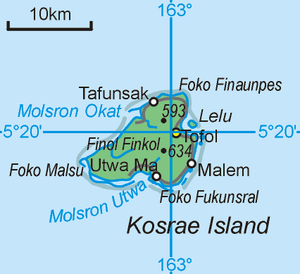
Tofol est une ville des États fédérés de Micronésie, capitale de l'État de Kosrae. Elle est située dans la municipalité de Lelu. La ville abrite le Musée d’État de Kosrae.
Kosrae, anciennement Kusaie, est une île du Sud-Ouest de l'océan Pacifique nord, constituant l'un des quatre États fédérés de Micronésie. L'île a porté autrefois les noms d'Oualan, et aussi d'île Strong. Située en Micronésie entre l'État de Pohnpei et les Îles Marshall, Kosrae est l'île la plus orientale des Îles Carolines.